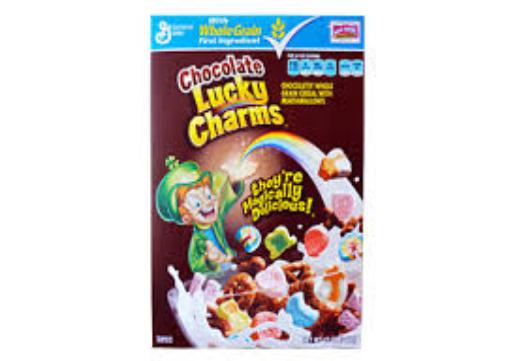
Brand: Chocolate Lucky Charms
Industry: Food